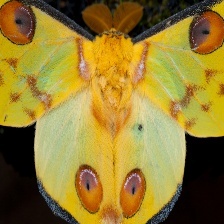
Species: COMET MOTH